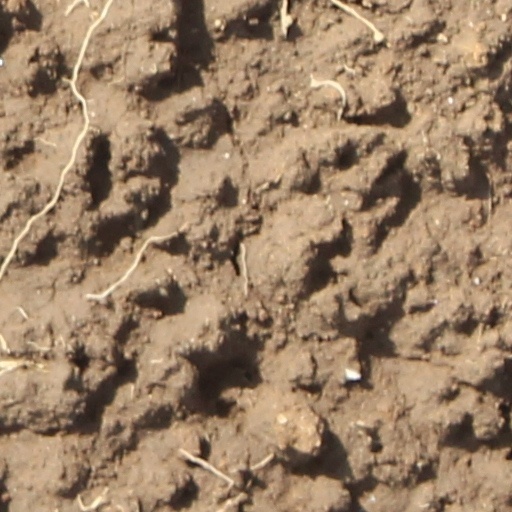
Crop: wheat